Aaron Swartz

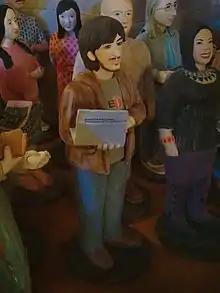
A clay statue of Aaron Swartz at the Internet Archive

Swartz's funeral services were held on January 15, 2013, at Central Avenue Synagogue in Highland Park, Illinois. Tim Berners-Lee, creator of the World Wide Web, delivered a eulogy. He is buried at Shalom Memorial Park in Arlington Heights. The same day, "The Wall Street Journal" published a story based in part on an interview with Taren Stinebrickner-Kauffman. She told the "Journal" that Swartz lacked the money to pay for a trial and "it was too hard for him to ... make that part of his life go public" by asking for help. He was also distressed, she said, because two of his friends had just been subpoenaed and because he no longer believed that MIT would try to stop the prosecution.